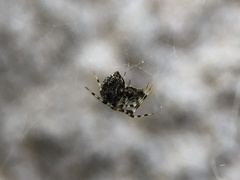
Species: Parasteatoda_tepidariorum